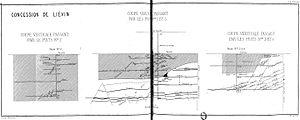
Coupe verticale via plusieurs puits de la Compagnie des mines de Liévin vers 1880.
La Compagnie des mines de Liévin est une compagnie minière qui a exploité la houille à Liévin, Éleu-dit-Leauwette, Avion et Angres dans le Bassin minier du Nord-Pas-de-Calais. La Société est fondée le 1ᵉʳ décembre 1862. Après de nombreux sondages, un puits nᵒ 1 est commencé à Liévin en 1858, et commence à produire en 1860.